Twilight

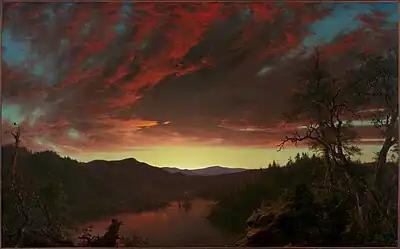
"Twilight in the Wilderness" by Frederic Edwin Church, a 19th century masterpiece of nature and landscape depiction.

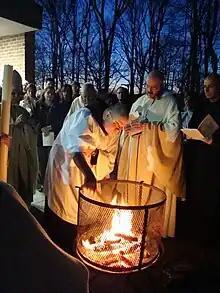
American Benedictine monks around an Easter fire preparing to light the Paschal candle prior to Easter Vigil Mass

In Christian practice, "vigil" observances often occur during twilight on the evening before major feast days or holidays. For example, the "Easter Vigil" is held in the hours of darkness between sunset on Holy Saturday and sunrise on Easter Day – most commonly in the evening of Holy Saturday or midnight – and is the first celebration of Easter, days traditionally being considered to begin at sunset.